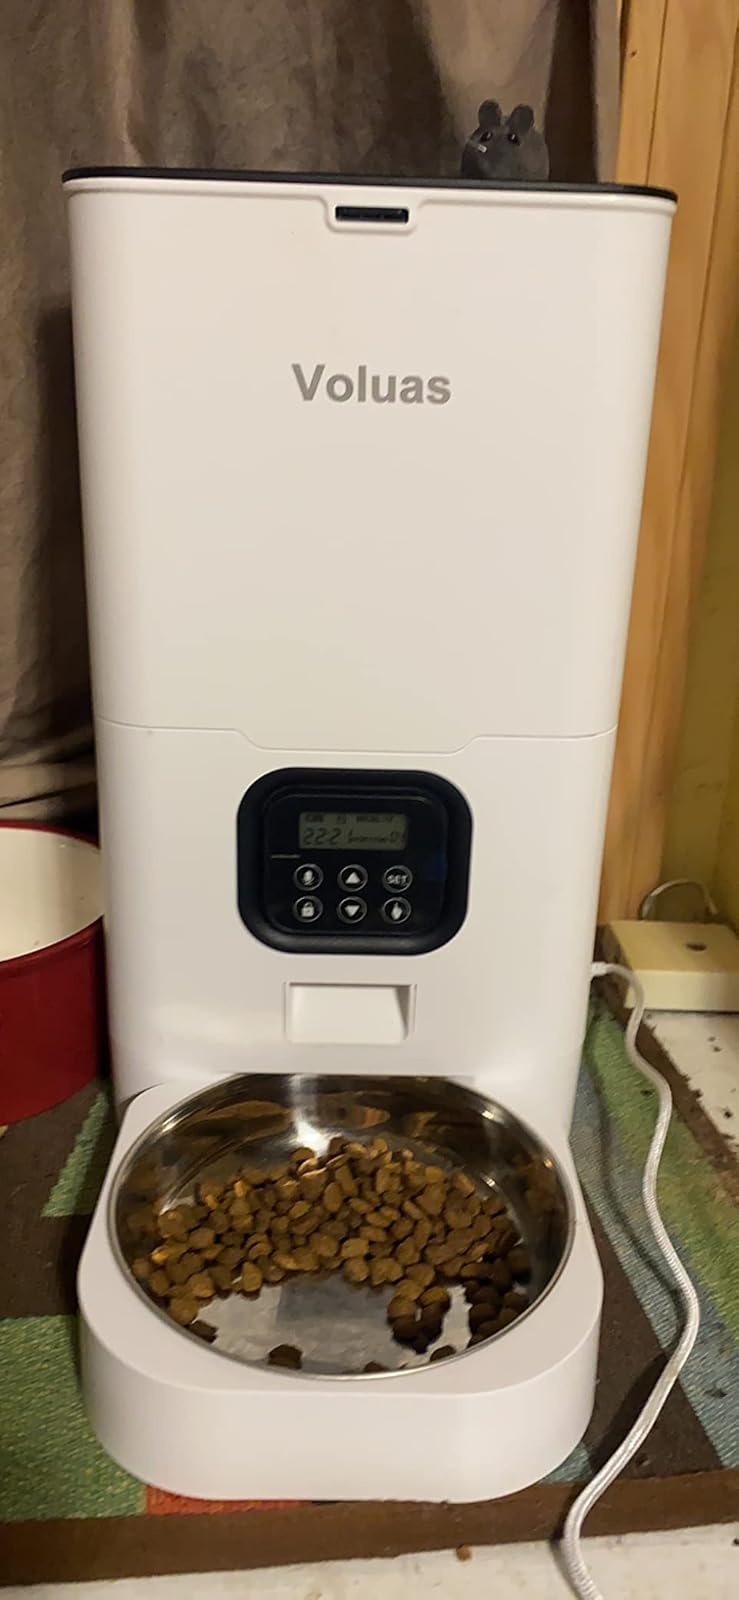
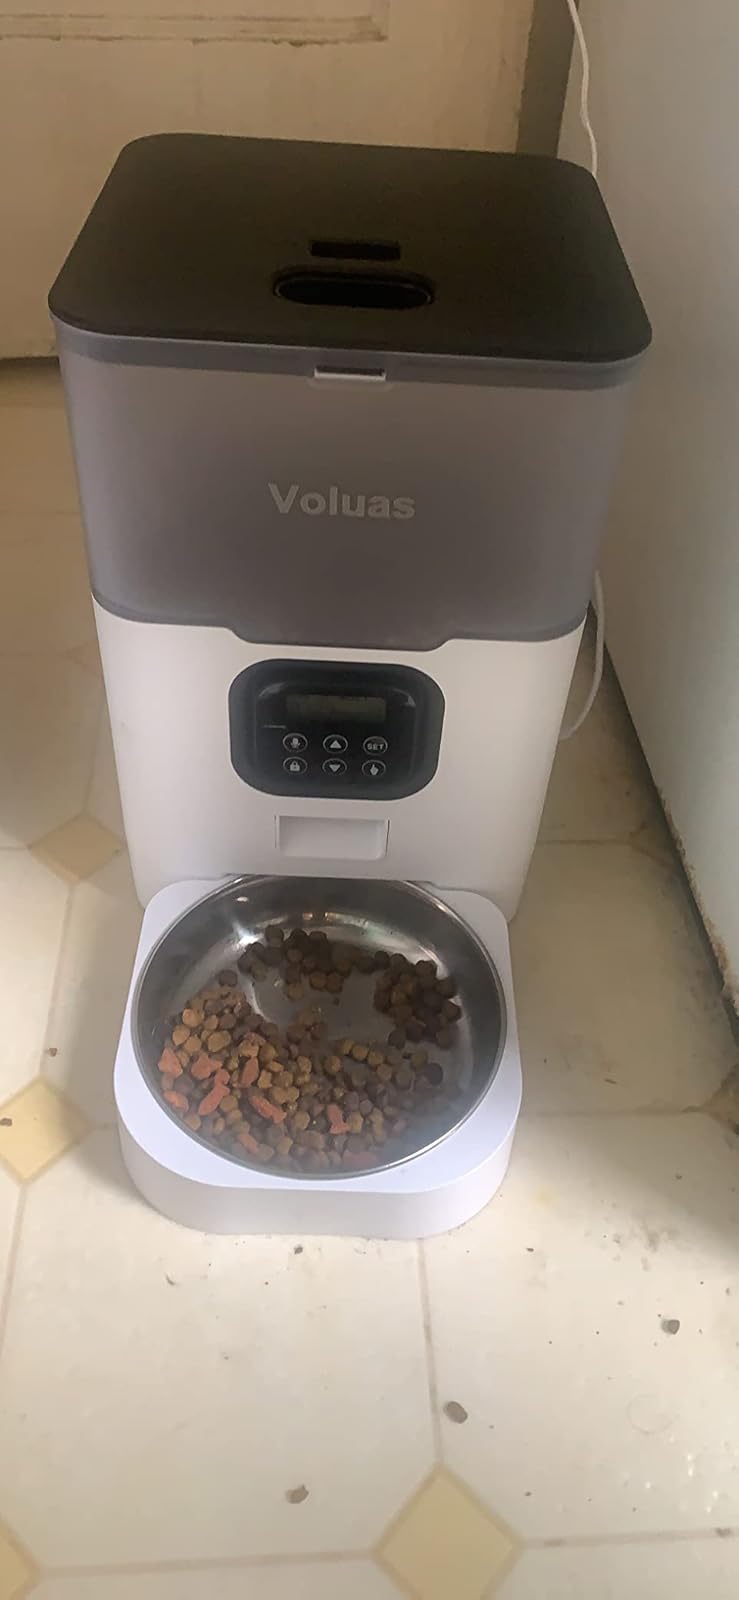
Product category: items_feeder
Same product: no